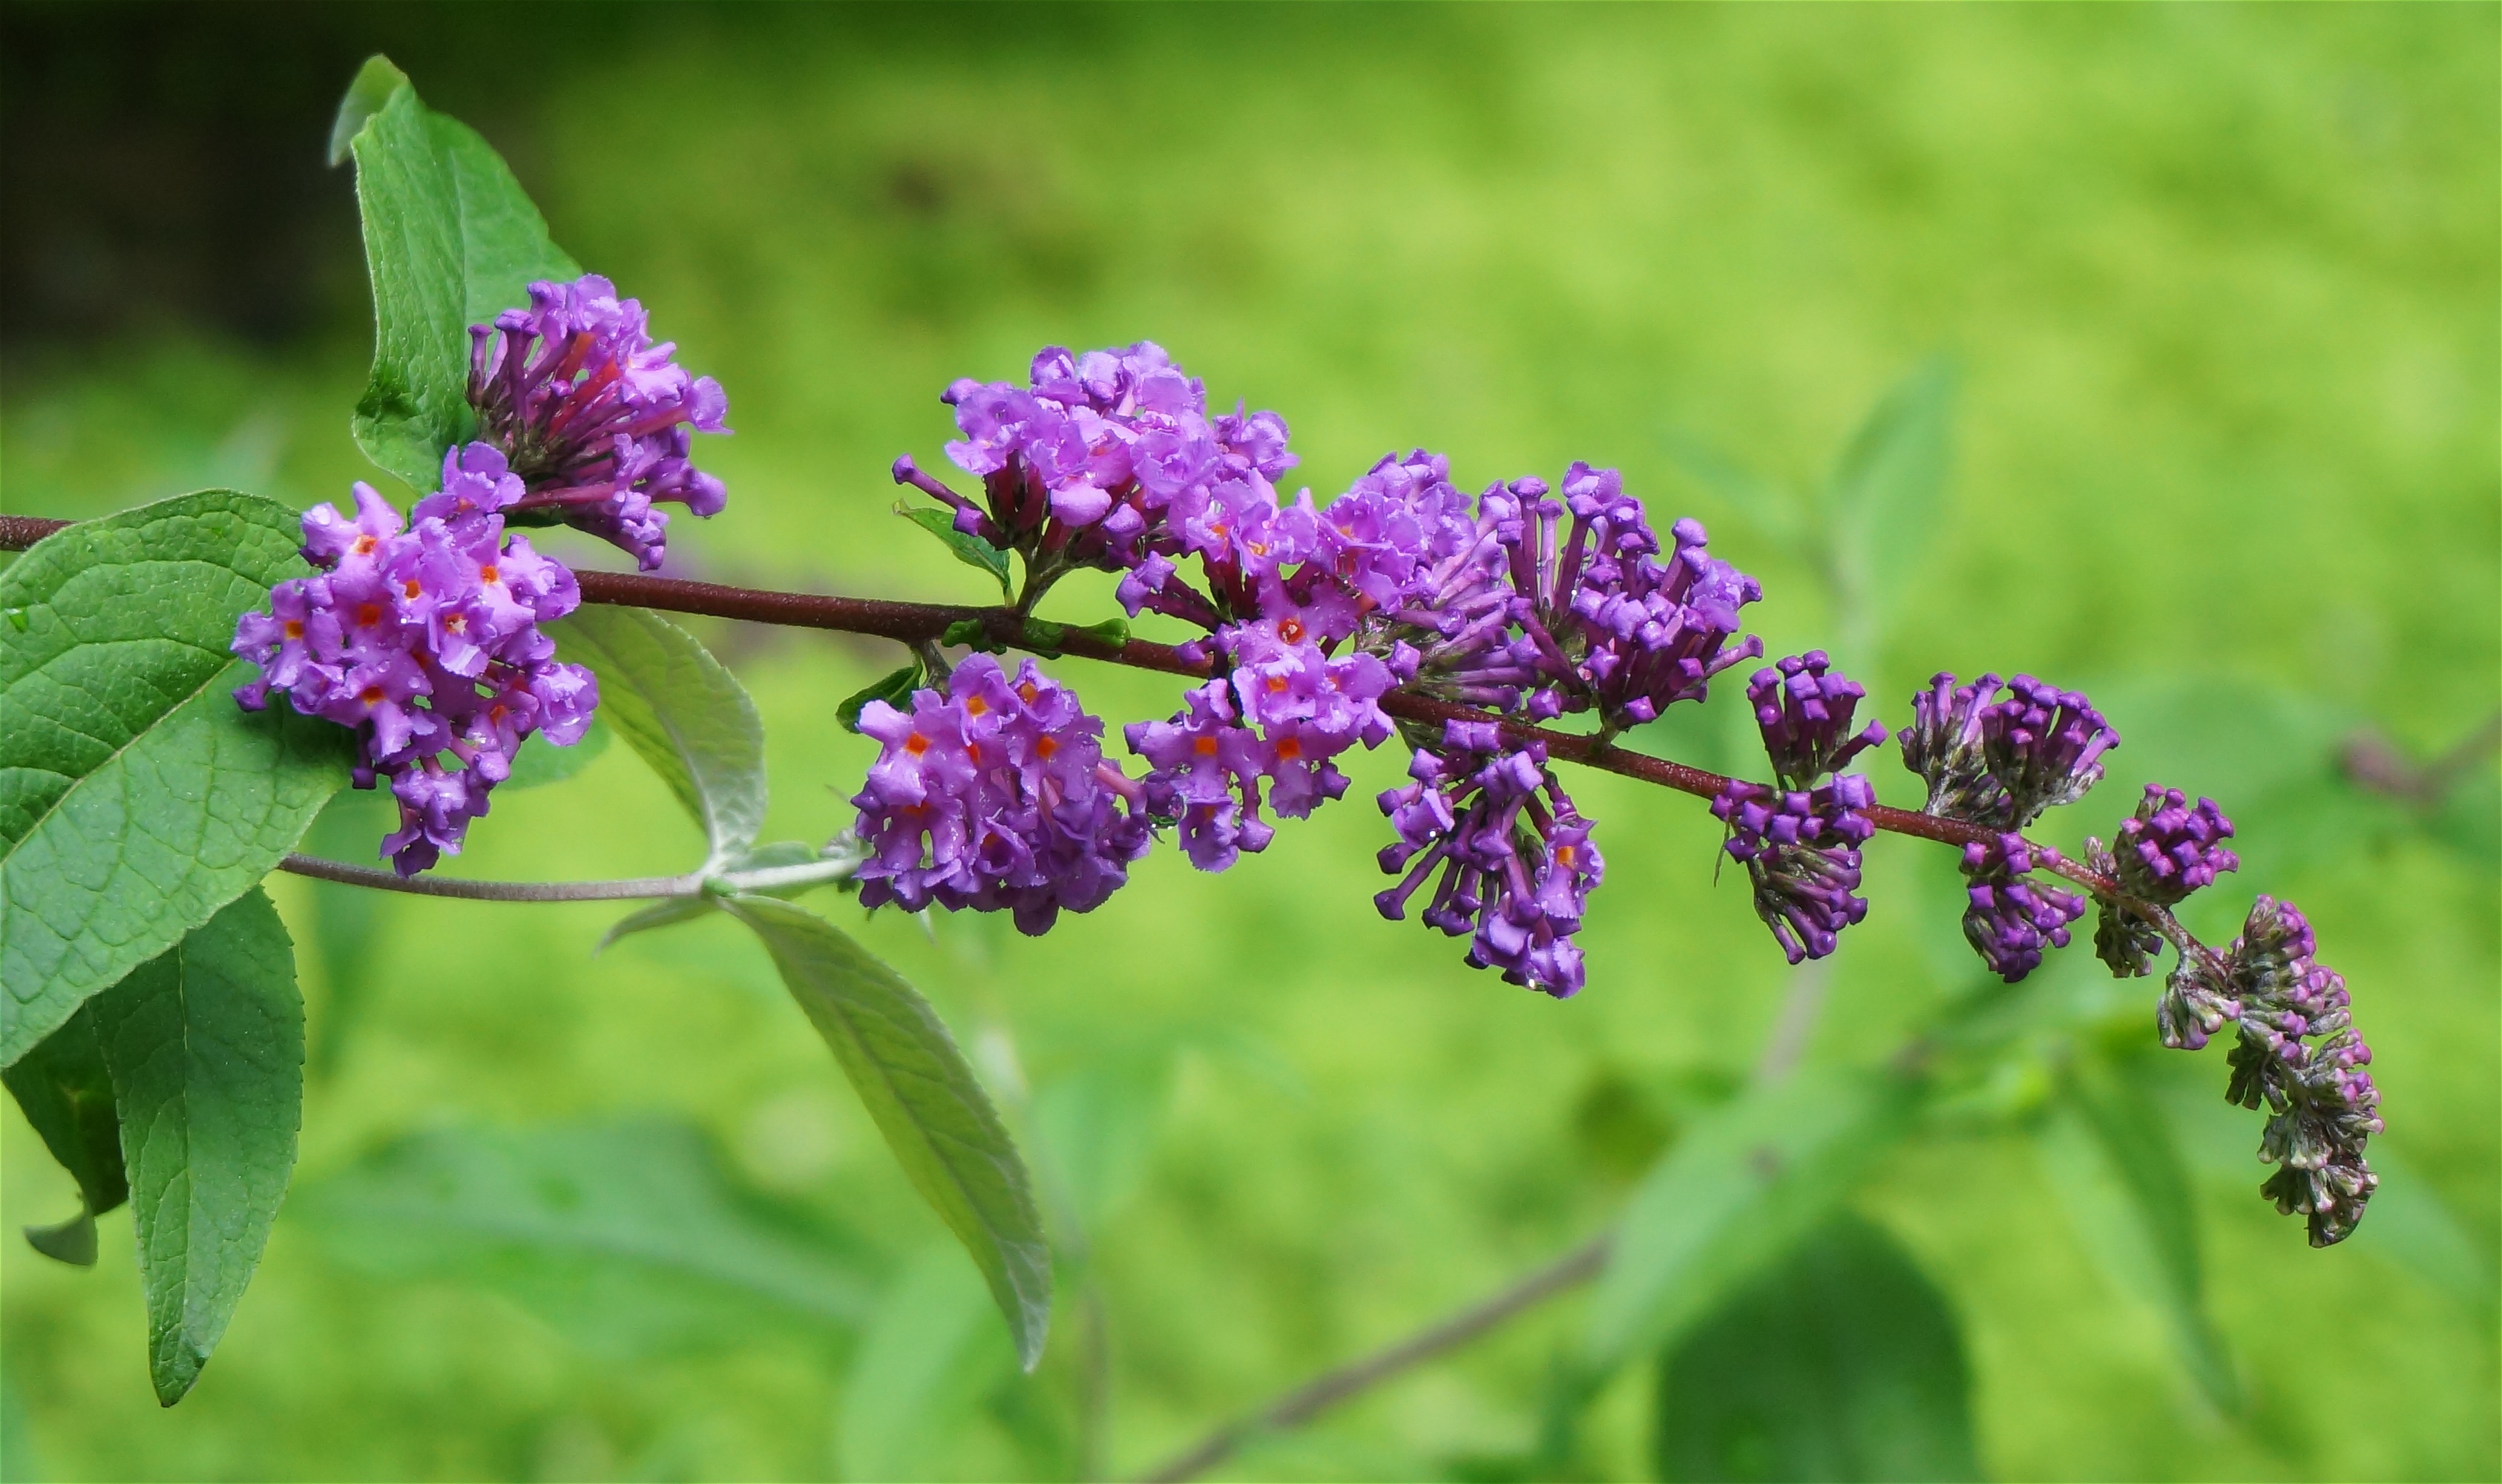
nature, blossom, plant, meadow, flower, purple, bloom, herb, botany, garden, flora, plants, wildflower, shrub, shrubs, macro photography, flowering plant, butterfly bush, annual plant, land plant